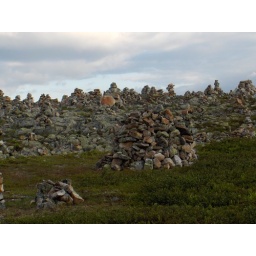
Mystical moss-covered green rocks stacked by travelers above the tree line in the mountains of Idre Sweden.